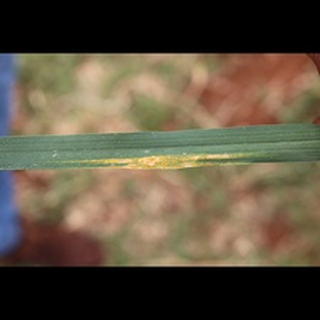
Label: wheat_black_rust